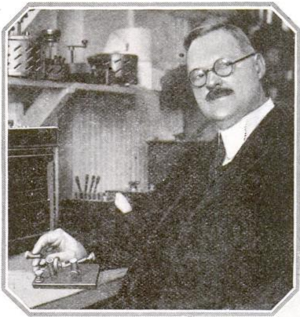
Greenleaf Whittier Pickard était un pionnier dans le domaine radiophonique aux États-Unis. Il a été chercheur dans les premiers temps de la transmission sans fil. Il a expérimenté avec les galènes des postes à galènes.